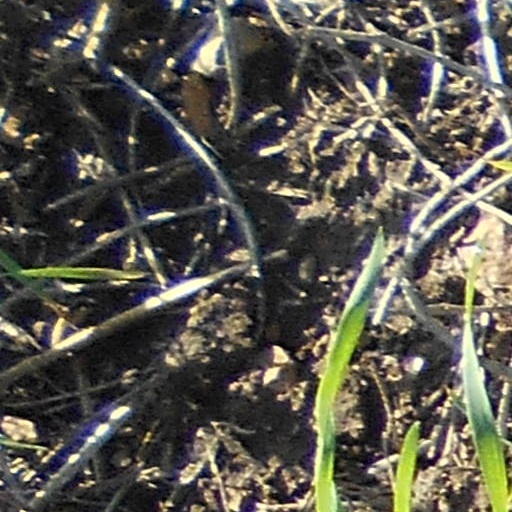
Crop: wheat